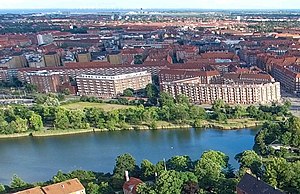
Vermlandsgade
Vermlandsgade set fra spiret på Vor Frelsers Kirke.
Vermlandsgade er en gade på Amagerbro i København, der går fra Christmas Møllers Plads i vest til en rundkørsel på Prags Boulevard i øst og derfra mod syd til Holmbladsgade. Gaden blev opkaldt efter det svenske landskap Värmland i 1915.